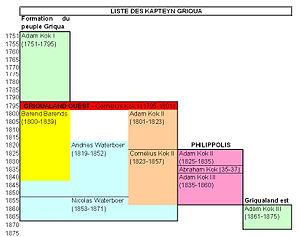
Les Griquas sont une population de langue afrikaans vivant en Afrique du Sud. Le gouvernement de l'apartheid les considérait comme une sous-division de la catégorie « Coloured », c'est-à-dire ni blanche ni noire, mais métis. Ils tirent leur nom d'une tribu khoïkhoï, les Gurirgiqua, et ils descendent largement des peuples khoïsan métissés avec des Européens issus de la colonie du Cap.